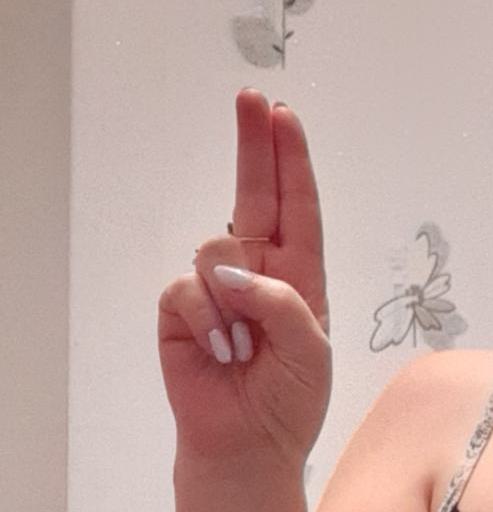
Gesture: two_up